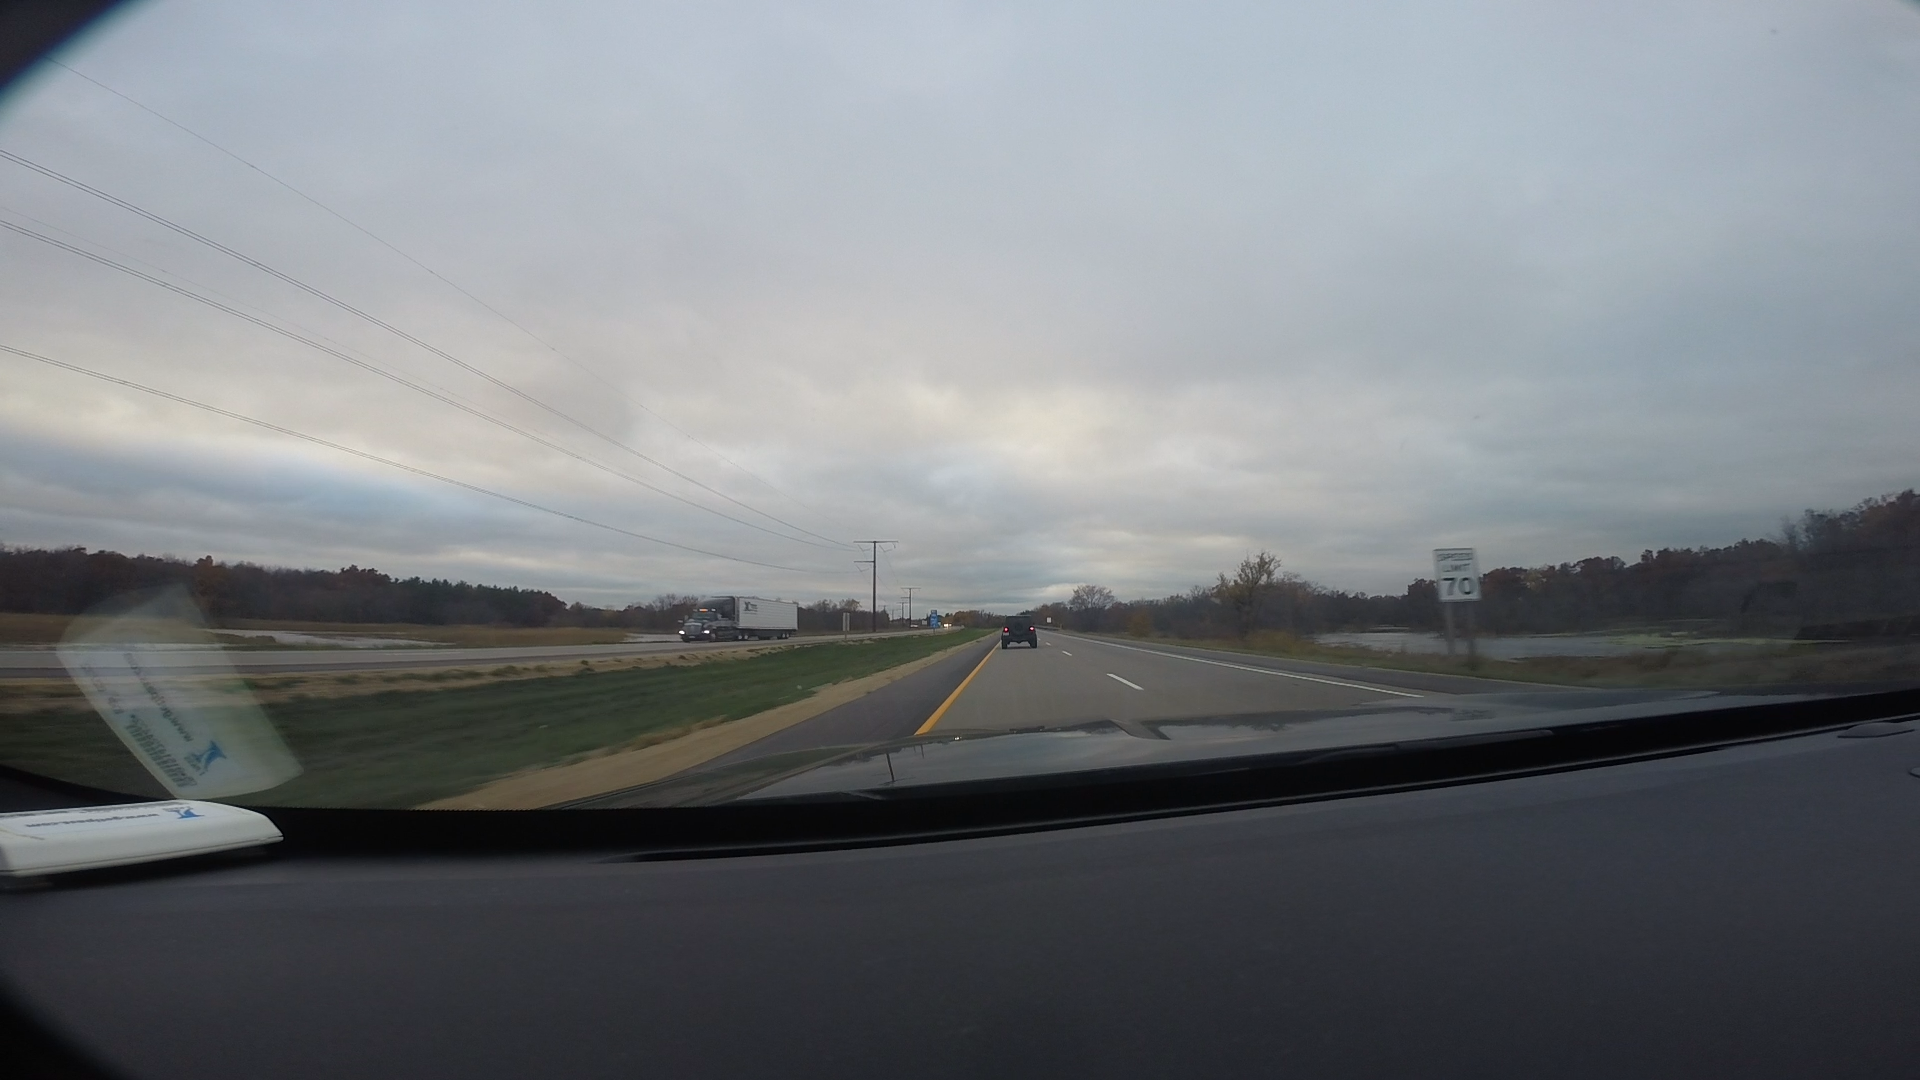
Speed limit sign label: mph70